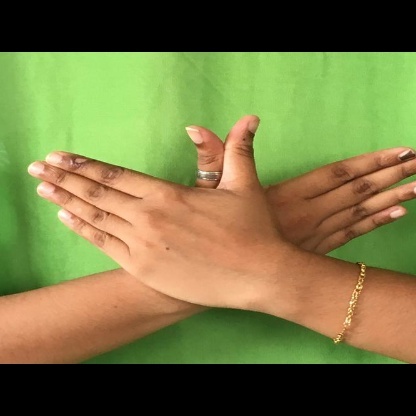
Mudra: Garuda